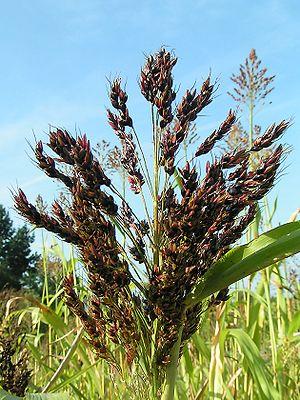
Une céréale est une plante cultivée principalement pour ses graines, utilisés en alimentation humaine et animale, souvent moulus sous forme de farine raffinée ou plus ou moins complète, mais aussi en grains entiers. Le terme « céréale » désigne aussi spécifiquement les grains de ces plantes. Les principales céréales sont le maïs, le blé, le riz, les mils, l'orge, et l'avoine.
Le sorgo commun, aussi orthographié sorgho, est une espèce de plantes monocotylédones de la famille des Poaceae, originaire d'Afrique.
La bière de mil est une bière traditionnelle brassée essentiellement par les populations de l'Afrique sub-sahélienne. Elle y reçoit nombre d'appellations, dont on trouvera quelques exemples ici. Il existe toutefois d'autres variétés de bières de ce type en Asie.
Les plantes toxiques pour les équidés sont des plantes qui peuvent causer des troubles aux Équidés, chevaux, poneys, zèbres ou ânes, qui les ingèrent. Selon le type de plante, la quantité ingérée et le poids de l'animal, ces troubles peuvent aller de symptômes bénins à la mort en quelques heures.